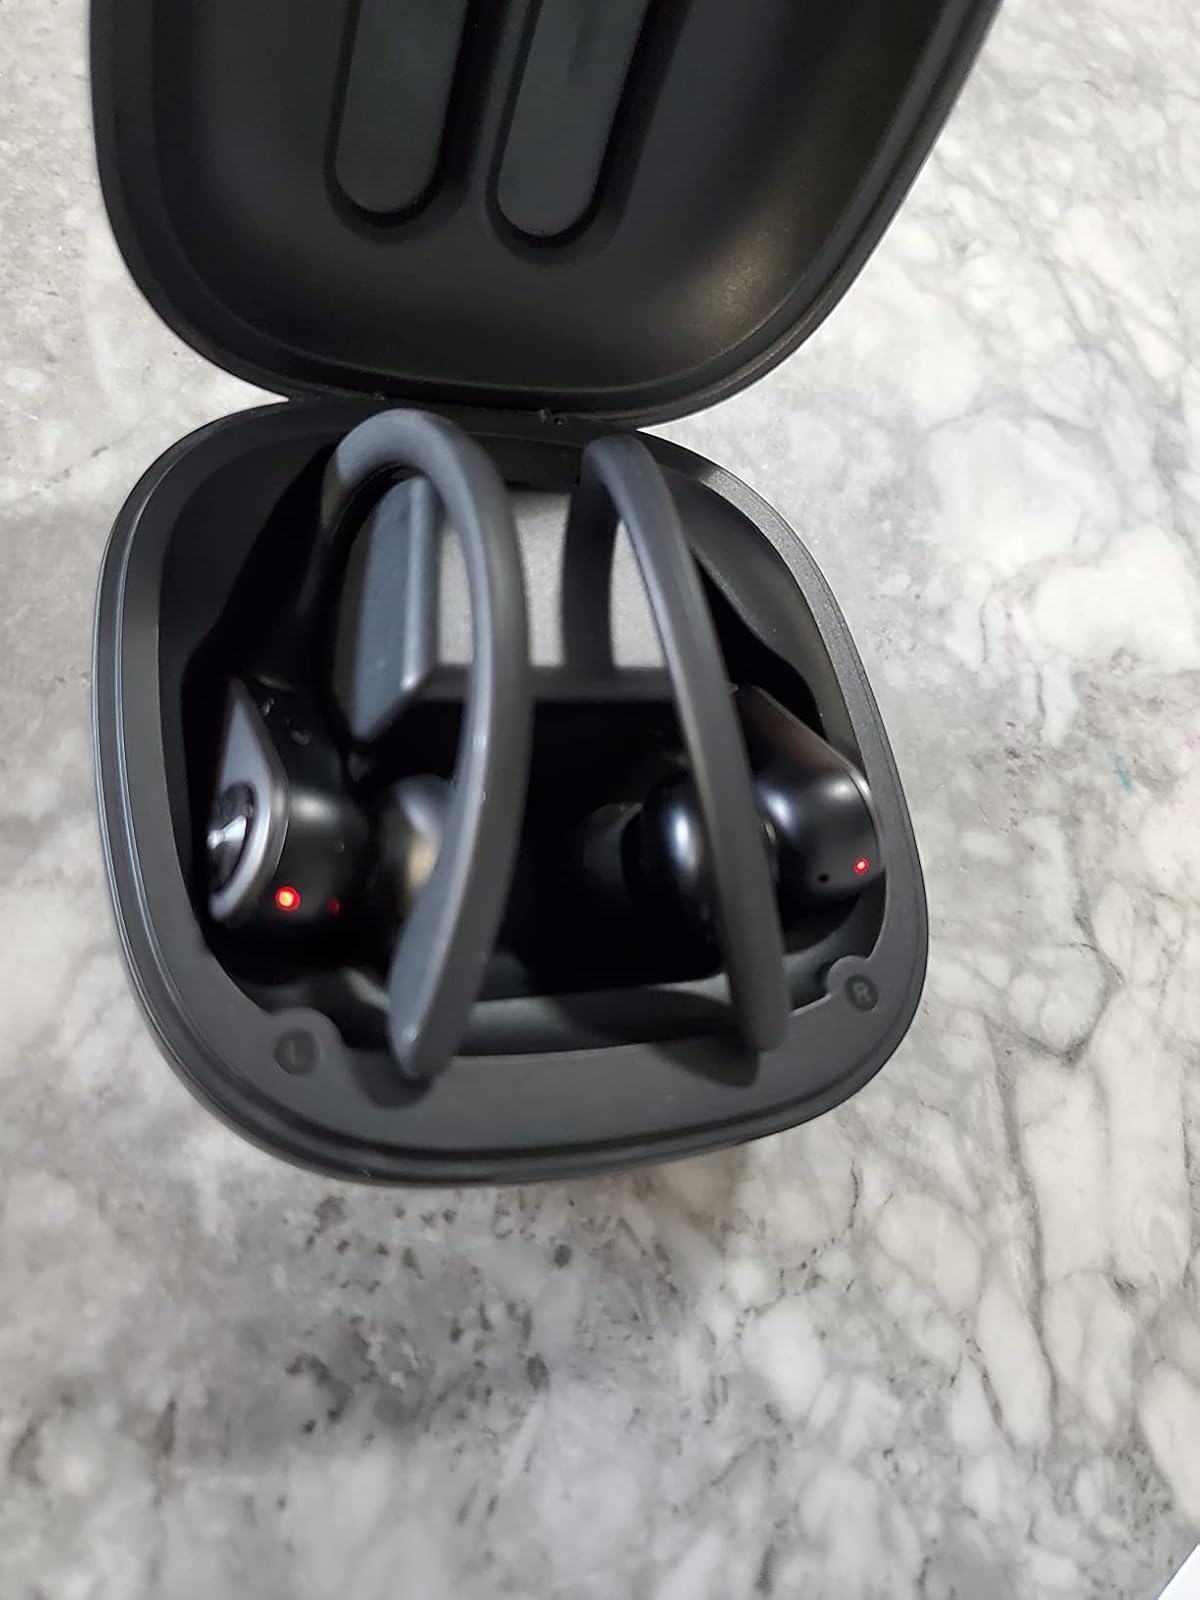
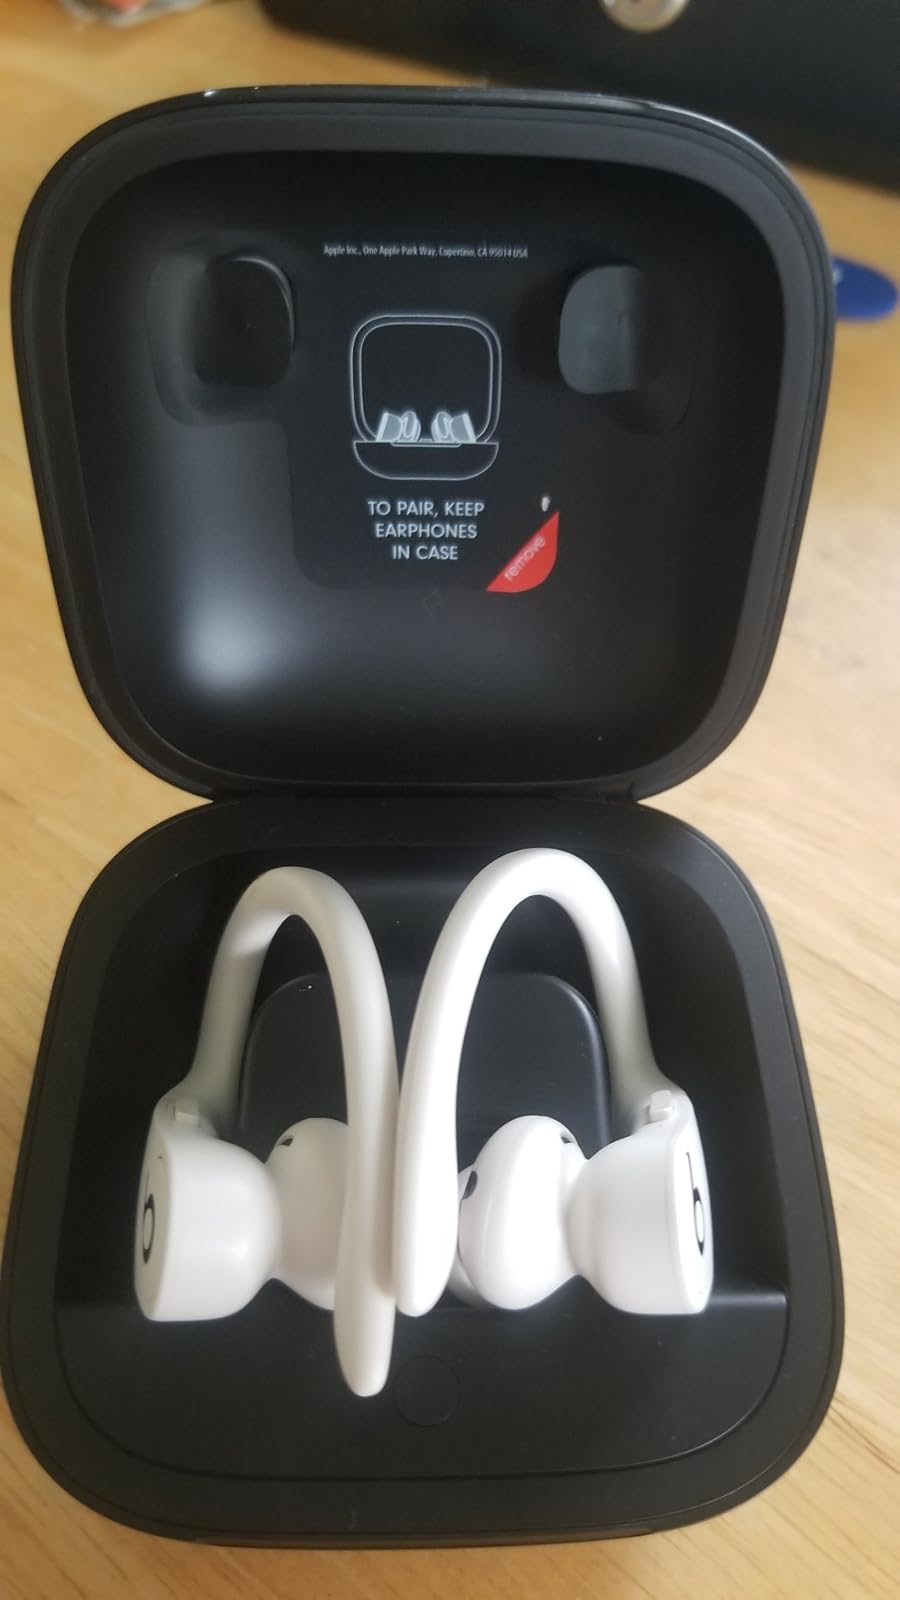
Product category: earbuds
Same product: no